Eli Schechtman

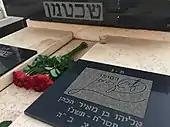
Eli Schechtman's grave

Eli Schechtman died on January 1, 1996, and is buried next to his wife at a cemetery in Kiryat Bialik, Israel.